Sankt Georgen (Bayreuth)

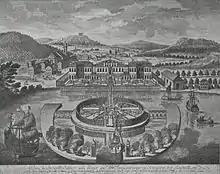
Engraving of the Brandenburger Weiher and the town of Sankt Georgen

Sankt Georgen is located north-east of the city center of Bayreuth on the top of a hill whose southern slope is called the Stuckberg. To the south it slopes down to the valley of the Red Main; to the west to the city railway station; and to the north-east to the industrial area of St. Georgen on the former Brandenburger Weiher (a large man-made mere). The plateau extends eastward to the and the . To the east, Sankt Georgen borders on the district of .